Mian Sarfraz Kalhoro

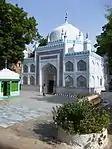
Tomb of Sarfaraz Kalhoro

Mian Muhammad Sarfraz Khan Kalhoro also known as Khudayar Khan, was a member of the Kalhora dynasty who ruled Sindh as the 5th Nawab. He held office from 1772 to 1775, having gained it on the death of his father, Mian Ghulam Shah Kalhoro. He owed his aligence to Mughal Emperor Shah Alam II (a puppet ruler under Marathas) and was given the title of "Khudayar Khan" by the him.